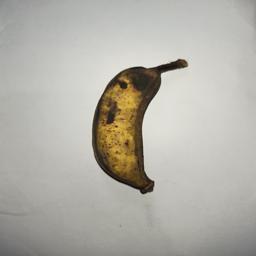
Banana variety: Bangla Kola